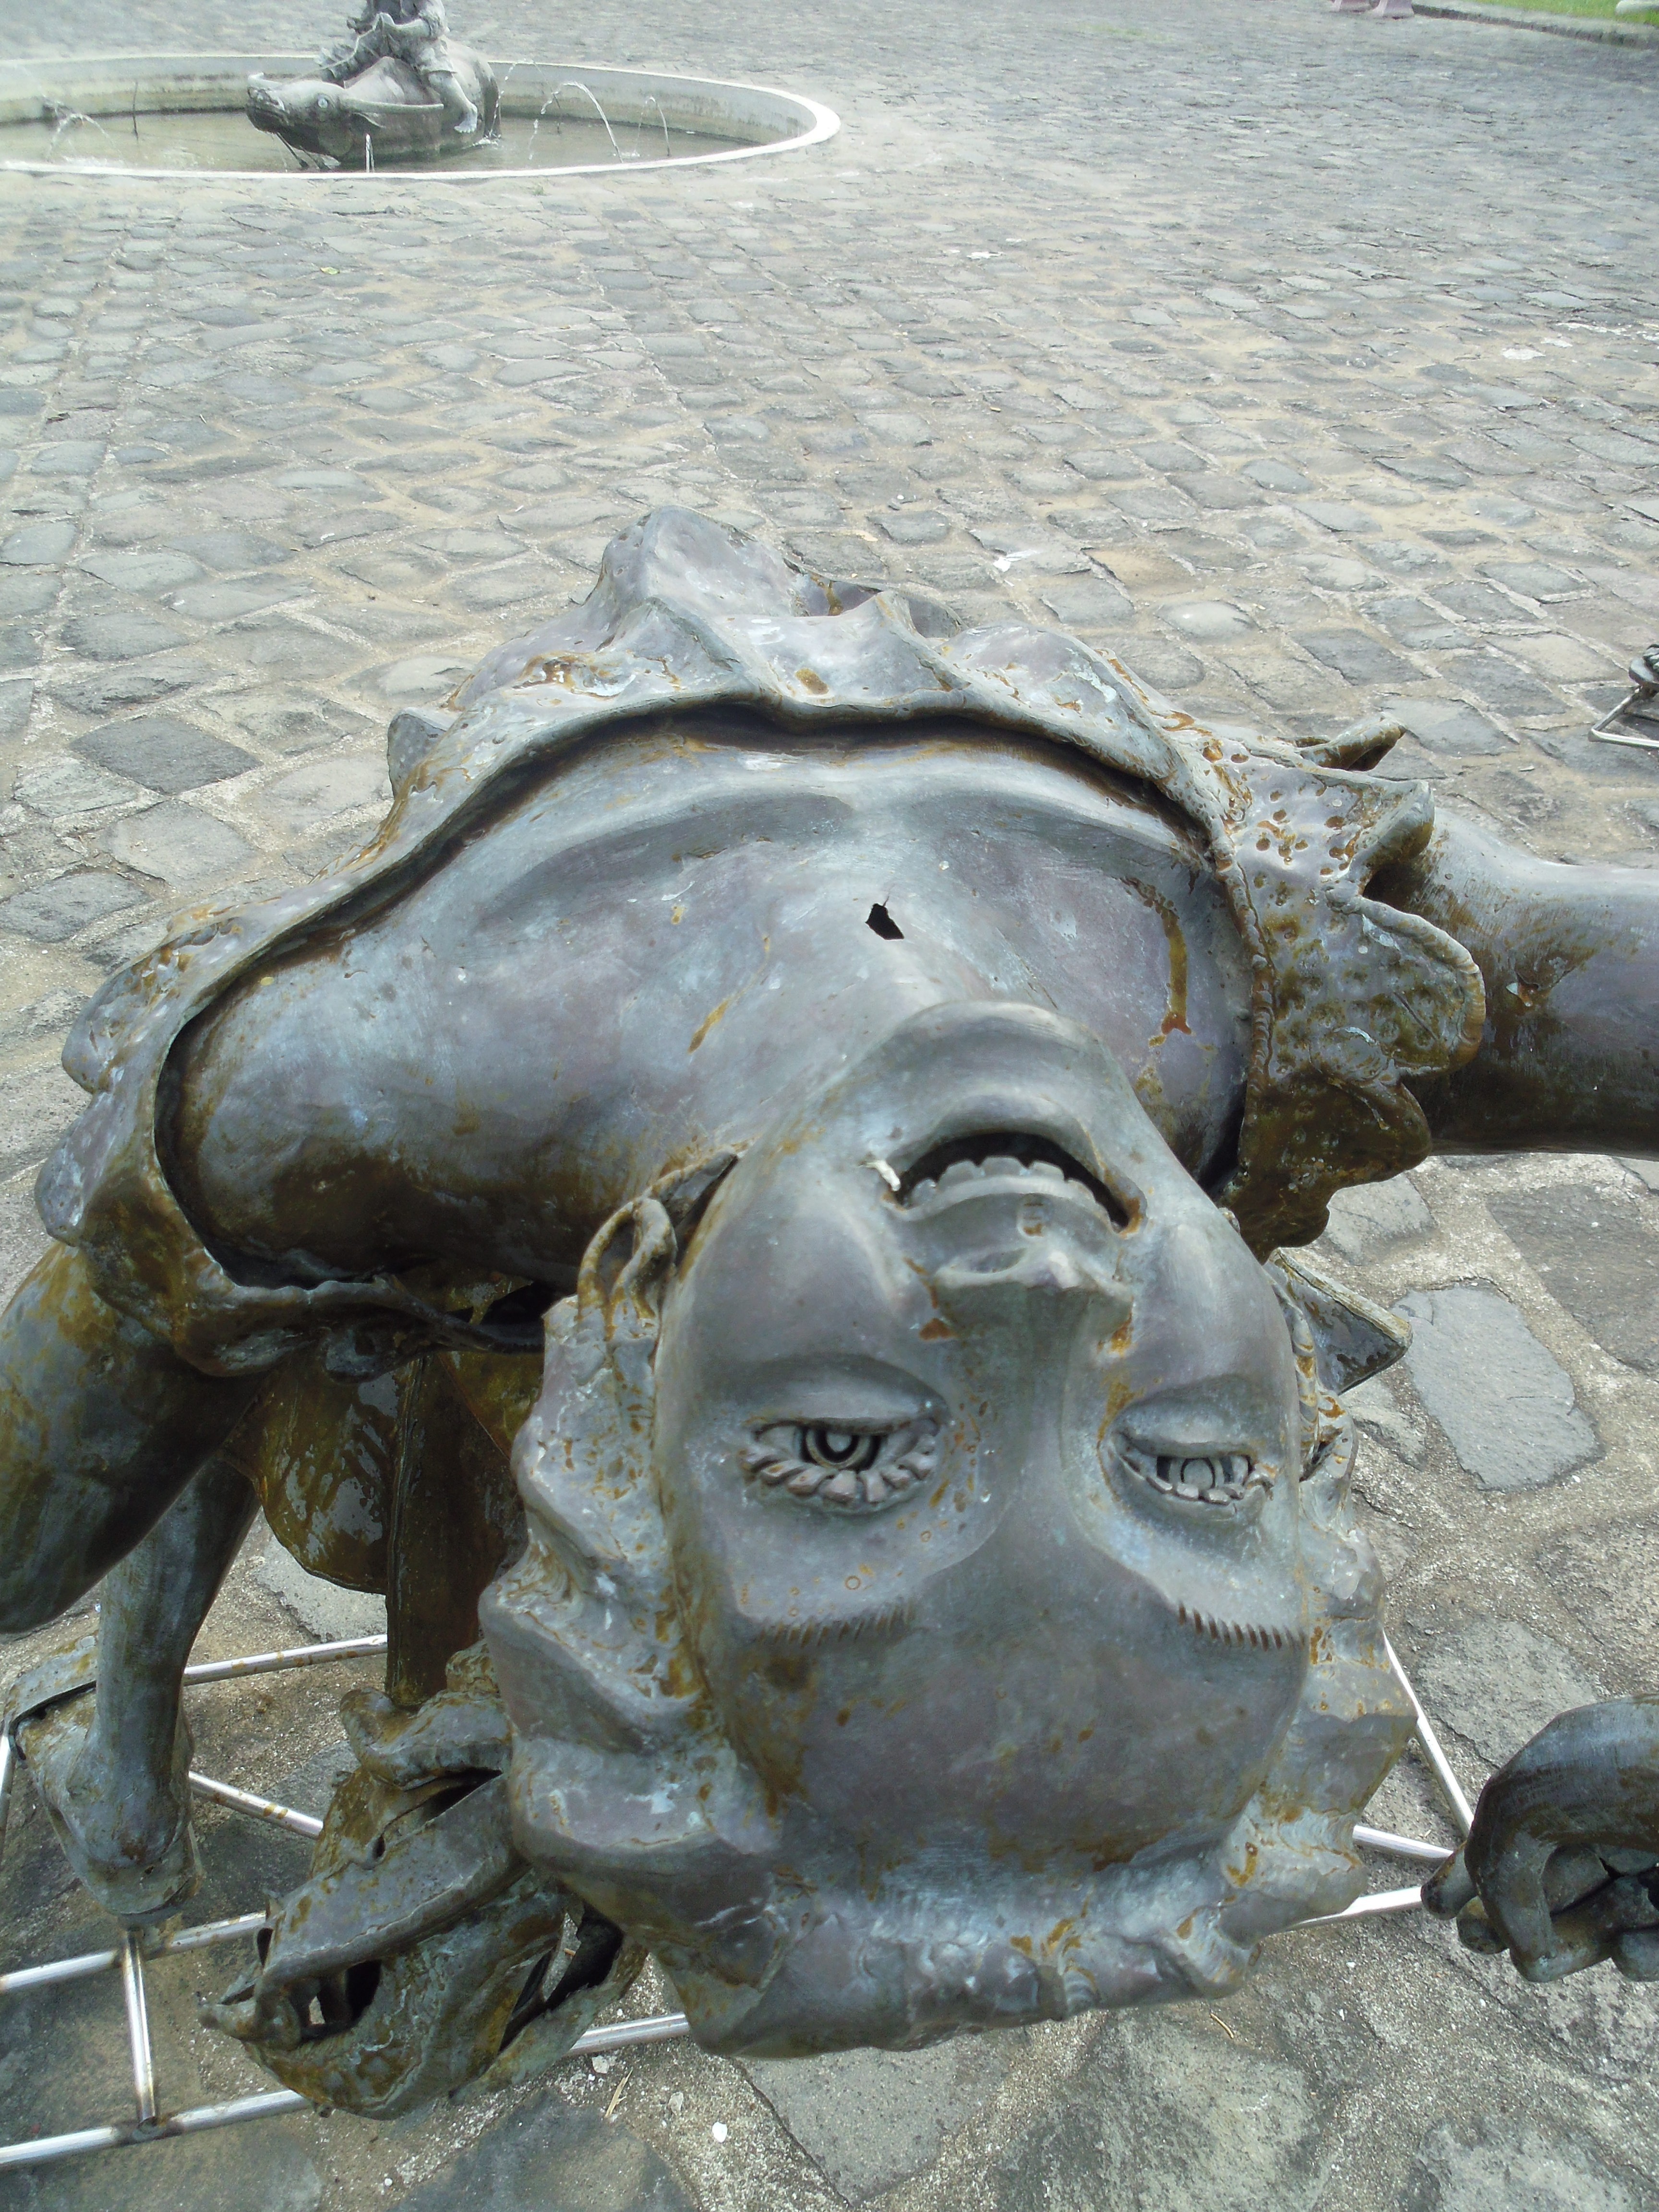
girl, kid, monument, statue, young, mud, smiling, smile, face, sculpture, art, happy, temple, head, creepy, beautiful, carving, ancient history